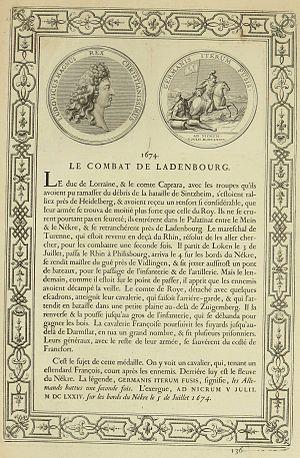
Document relatant le combat de Ladenbourg, extrait de ""Médailles sur les principaux évènements du règne entier de Louis le Grand, avec des explications historiques."" par ""Académie des inscriptions et belles-lettres"" 1723"
Le combat de Ladenbourg est une bataille militaire qui opposa les troupes françaises de Louis XIV, alors placées sous le commandement du maréchal Turenne, aux armées allemandes. Les affrontements, qui faisaient suite à la bataille de Sinsheim, eurent lieu du 3 au 5 juillet 1674. L'évènement a été considéré à l'époque suffisamment important pour justifier la frappe d'une médaille telle que décrite dans le document ci-contre.